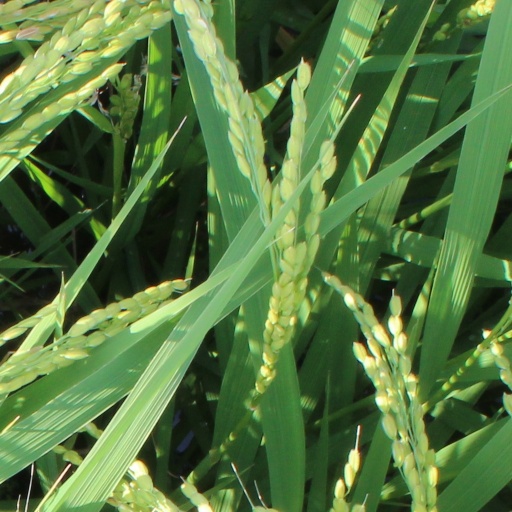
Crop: rice